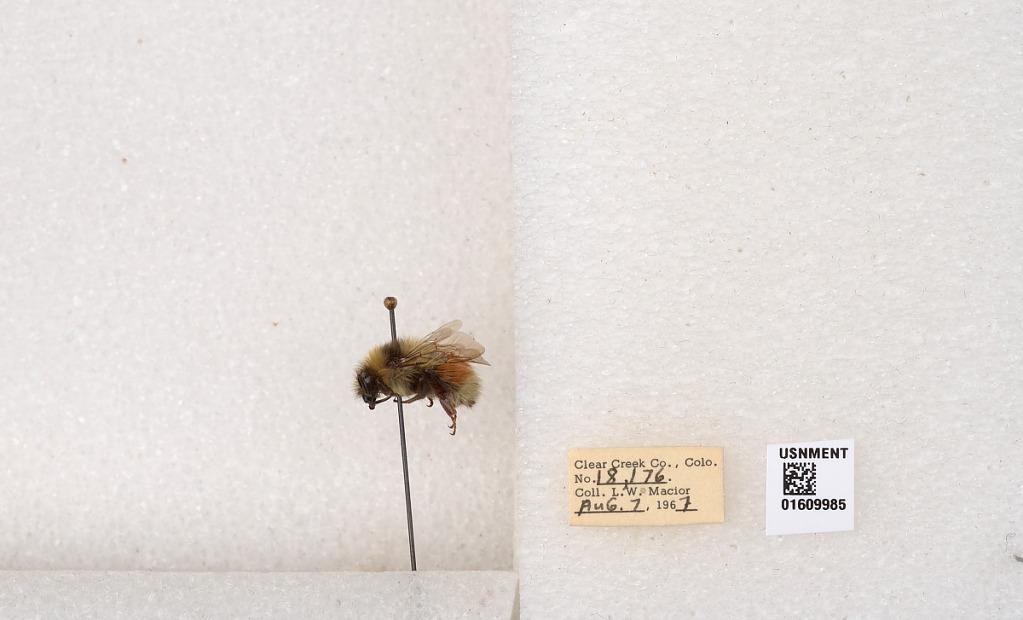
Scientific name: Bombus (Pyrobombus) sylvicola Kirby
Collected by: L. Macior
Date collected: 1967-8-7
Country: United States
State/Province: Colorado
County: Clear Creek
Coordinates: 39.6856, -105.645